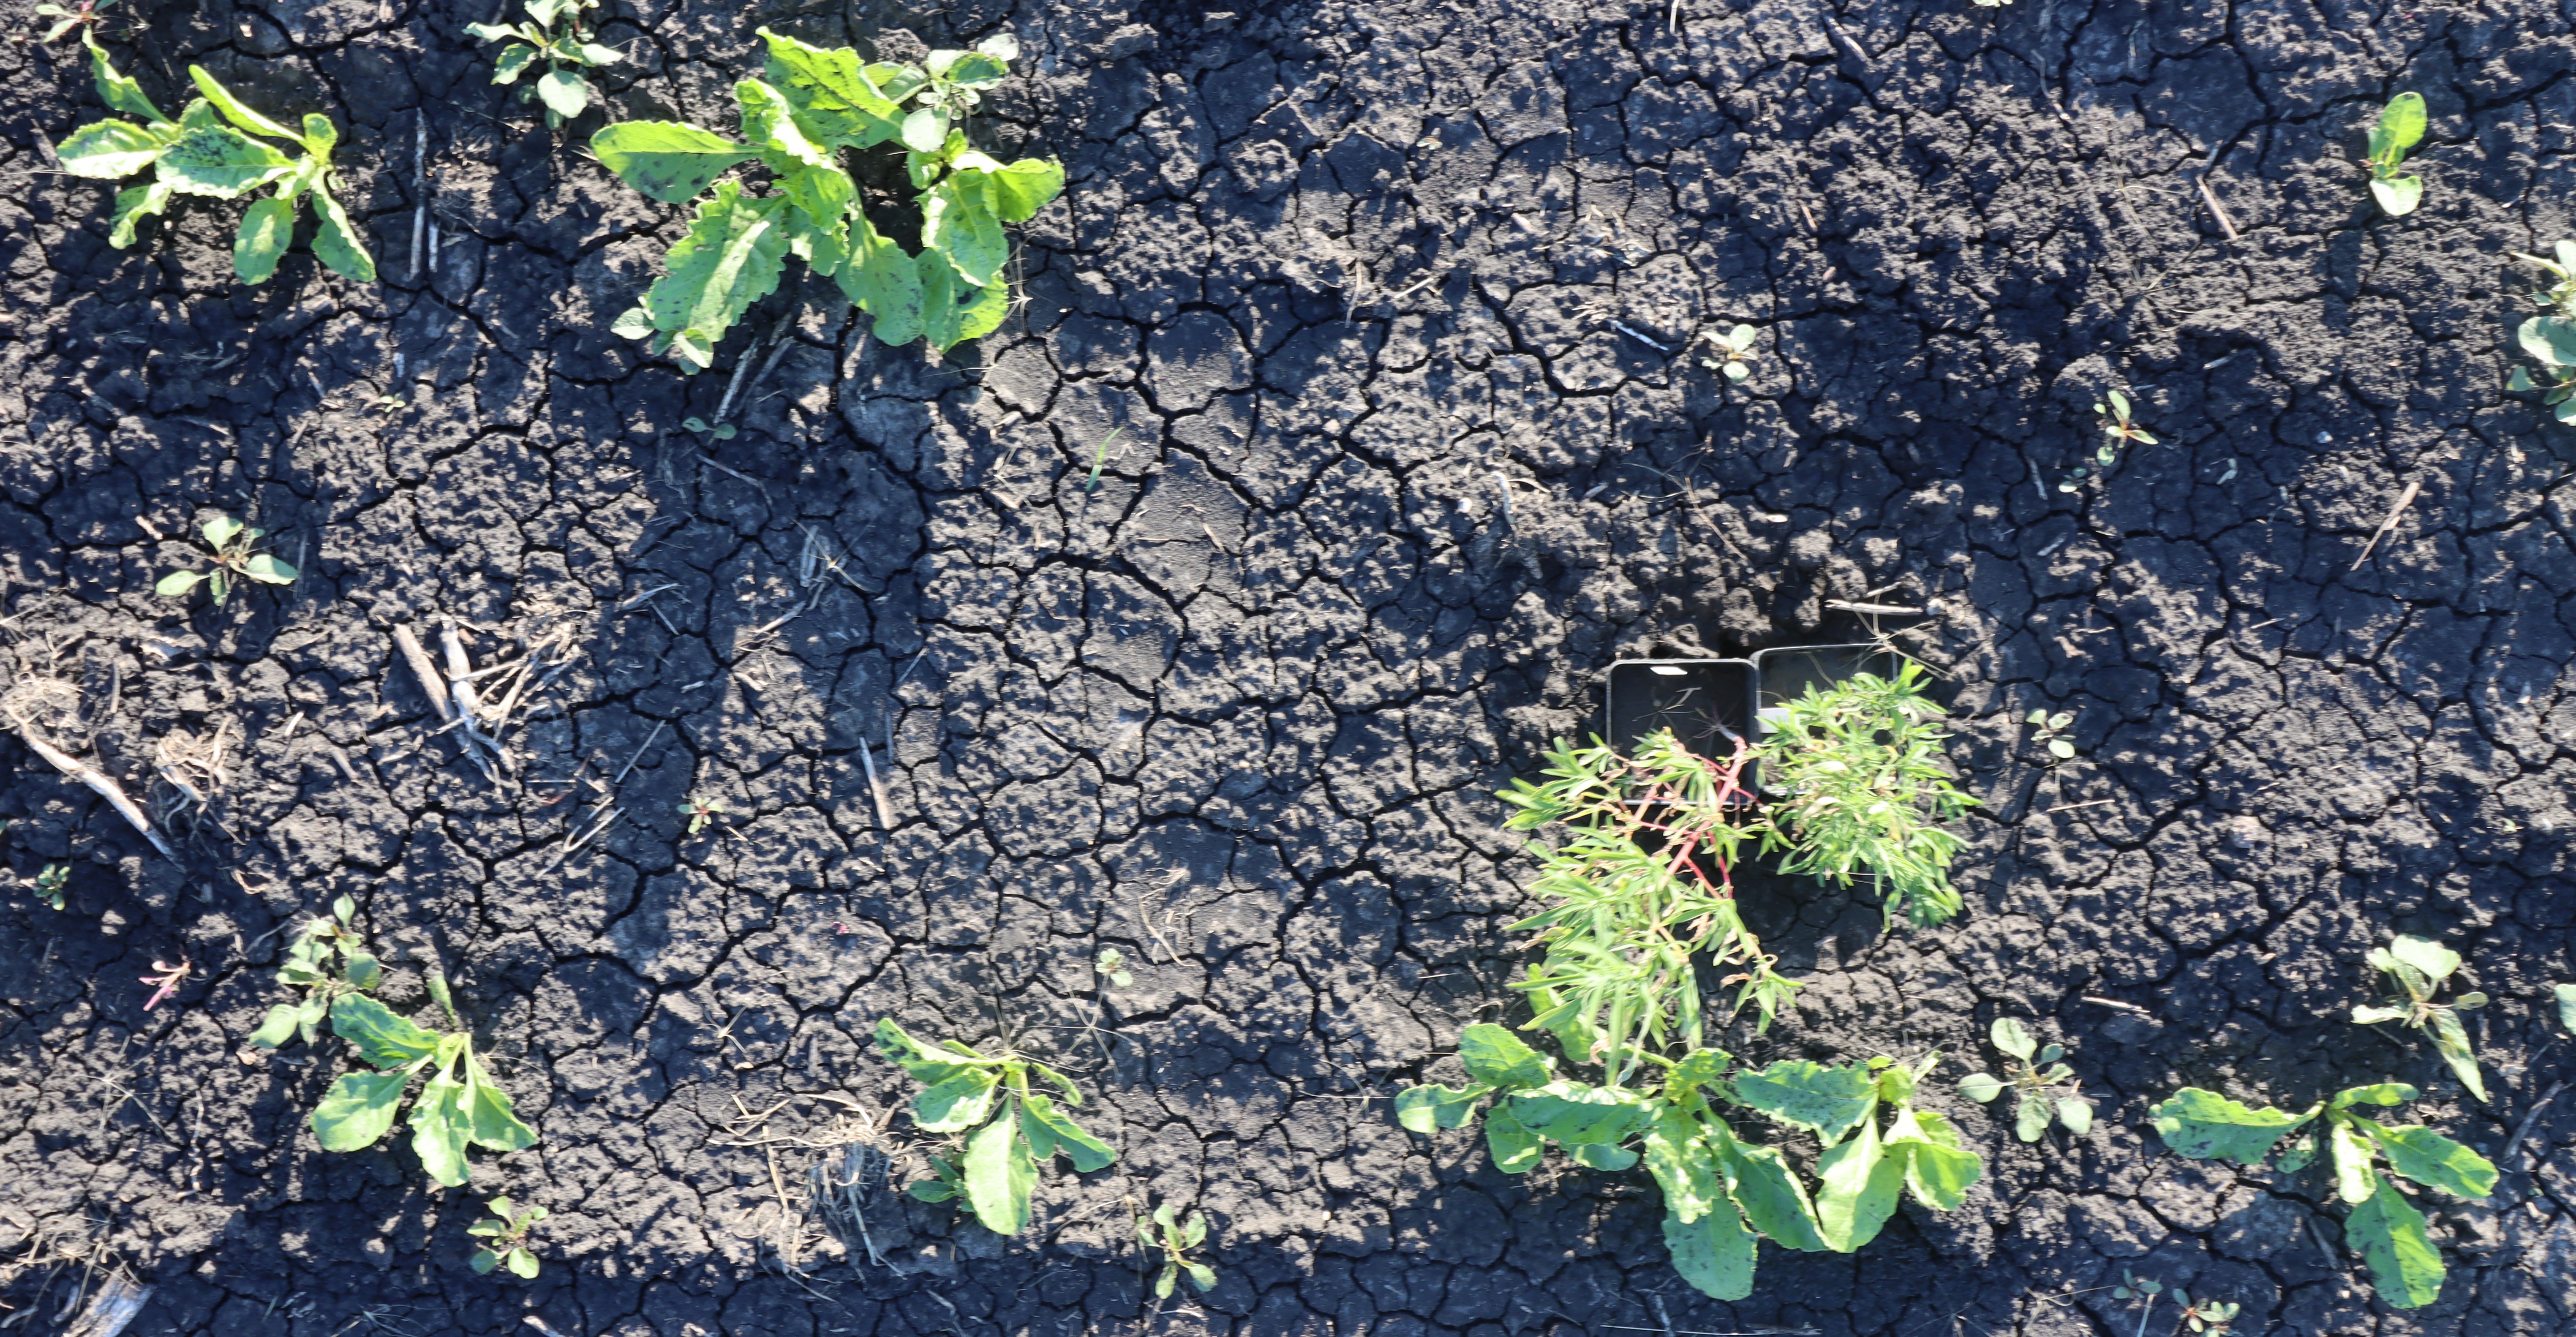
Crop: Sugar beet
Objects: Kochia, Kochia, Sugar beet, Sugar beet, Sugar beet, Sugar beet, Sugar beet, Sugar beet, Sugar beet, Sugar beet, Sugar beet, Sugar beet, Sugar beet